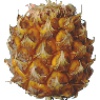
Label: pineapple_mini